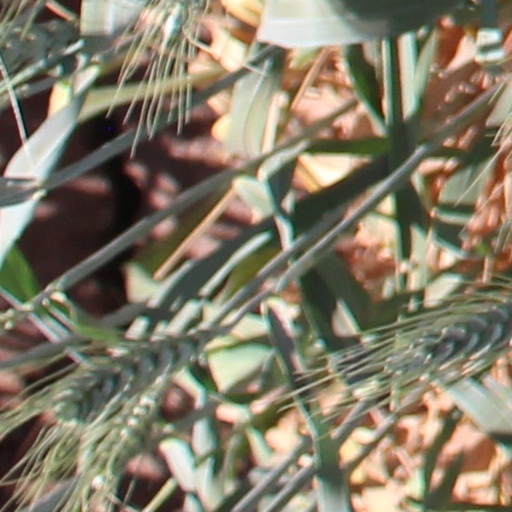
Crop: wheat